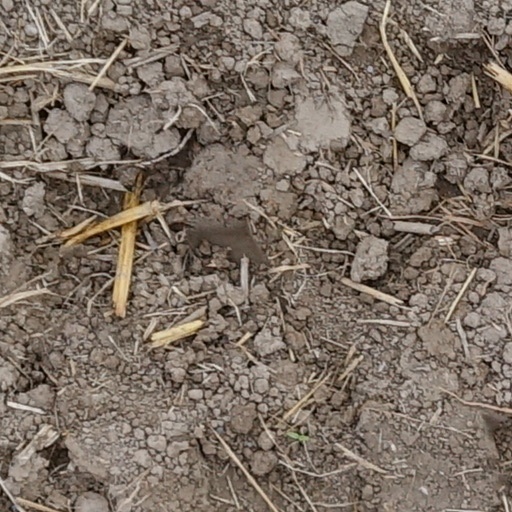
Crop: wheat